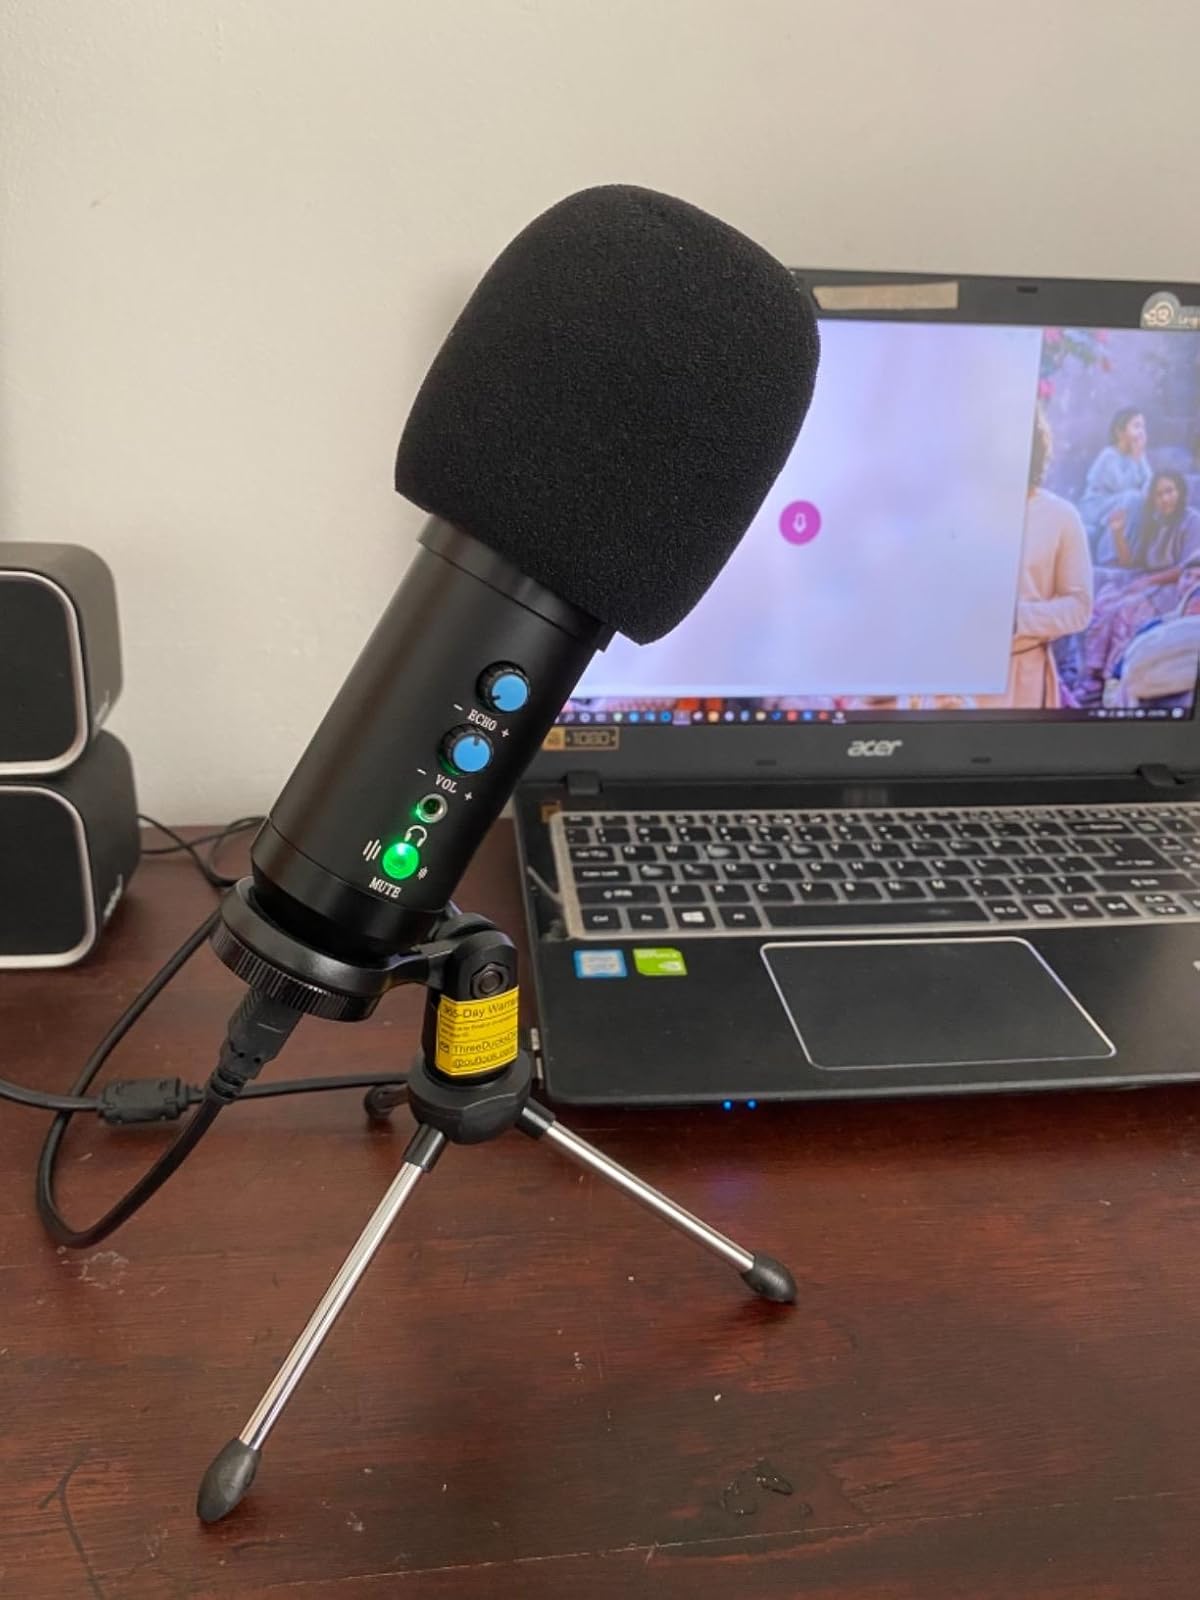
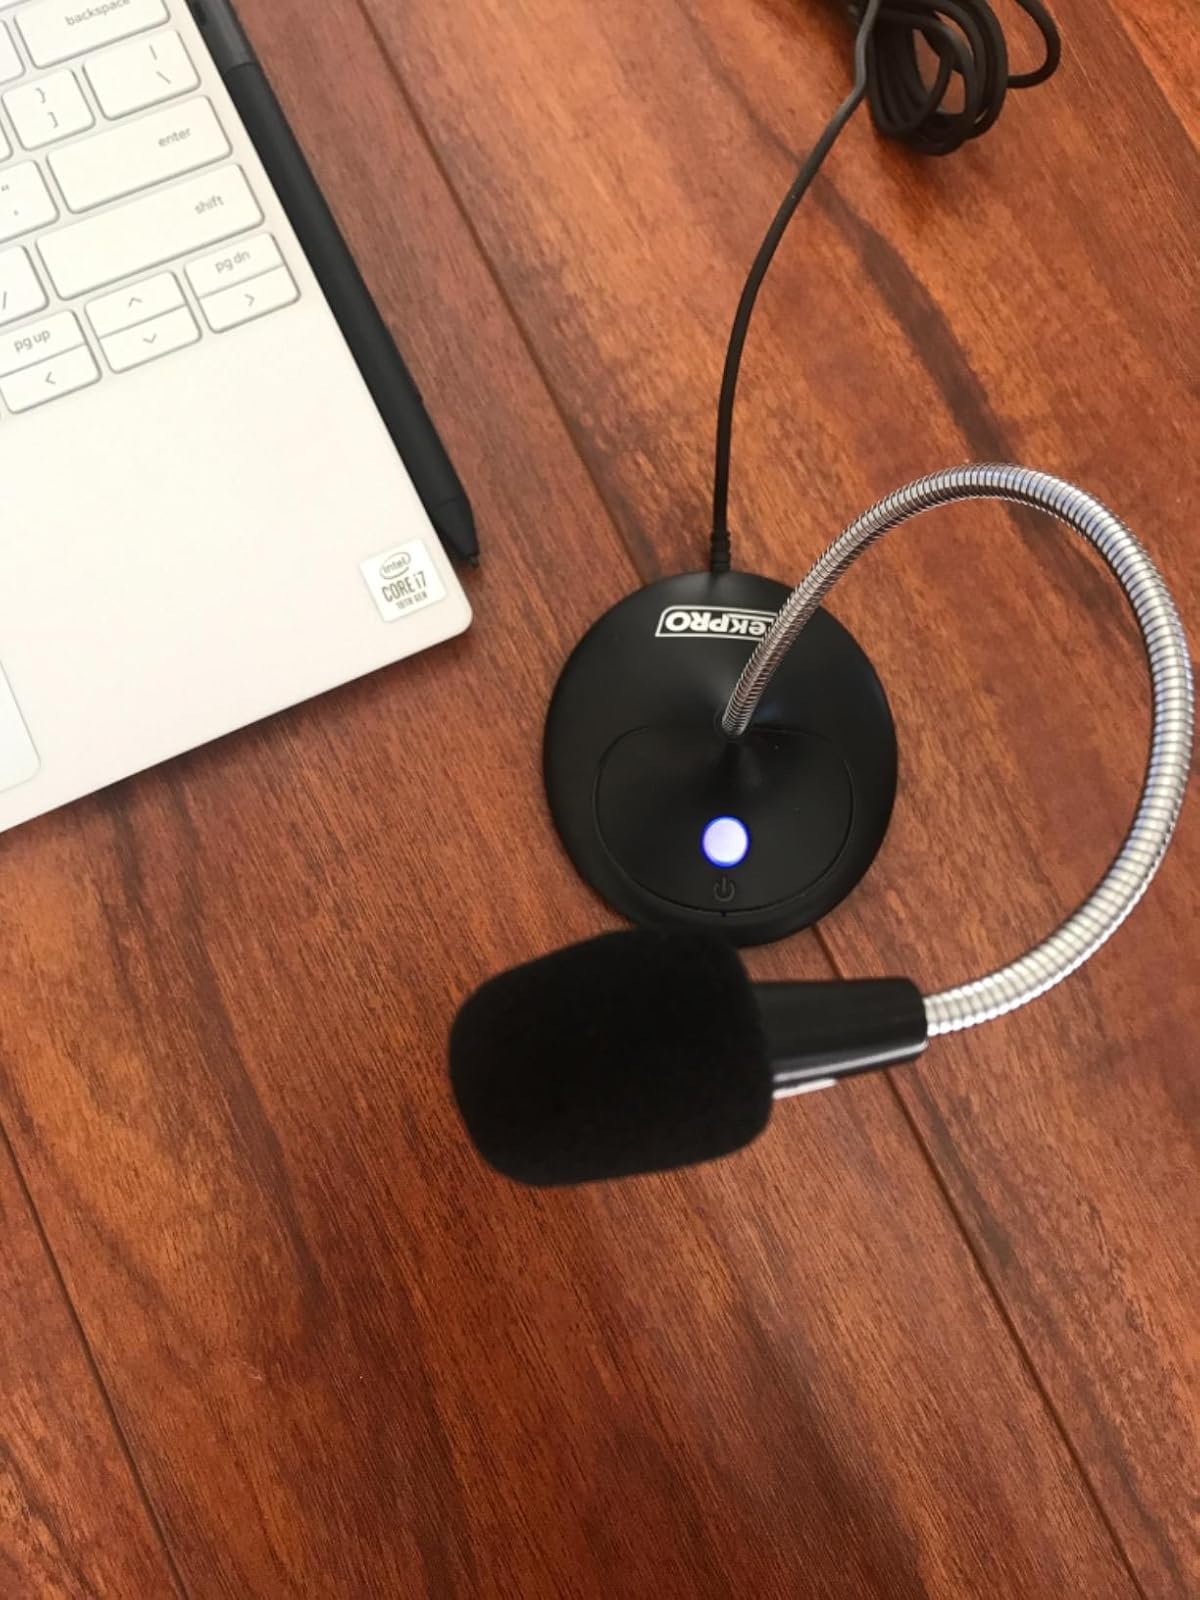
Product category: microphone
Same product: no